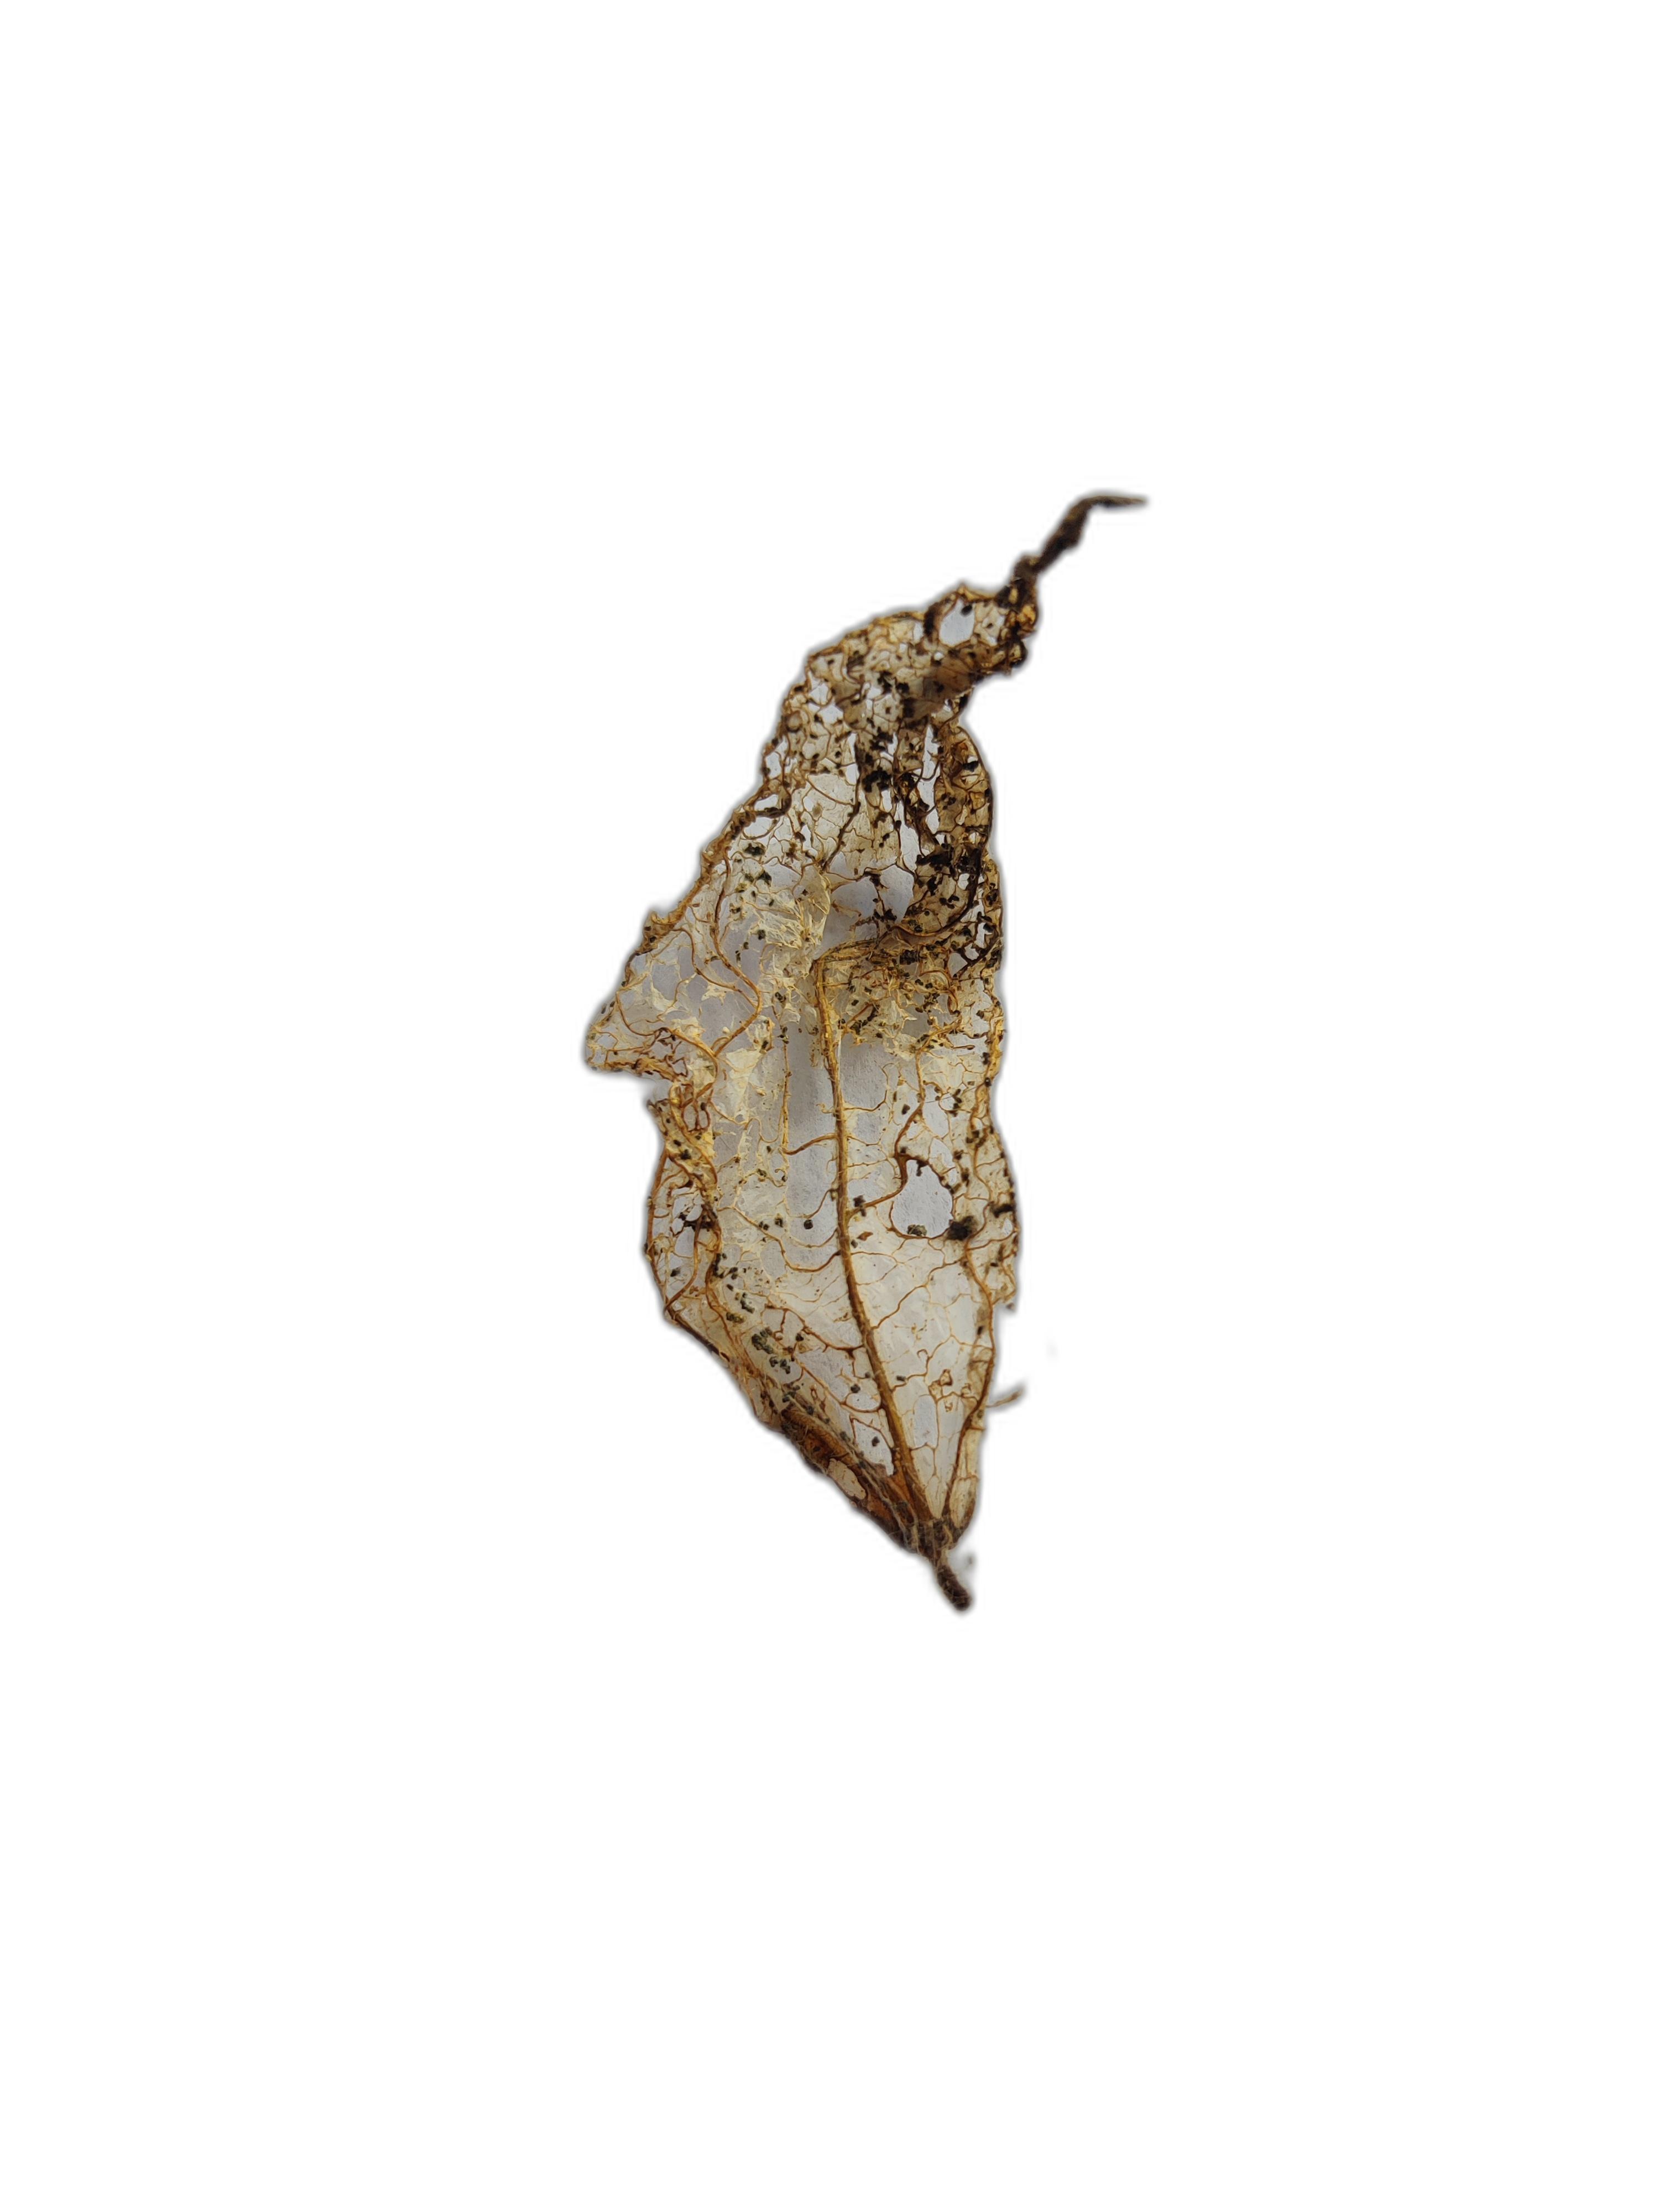
Label: Insect